Ai-Khanoum

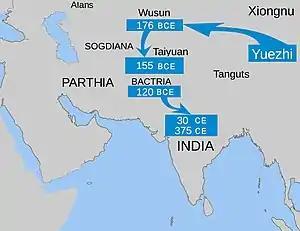
Migrations of the Yuezhi tribes in the last two centuries BC

Although the first assault led to the end of Hellenistic rule in the city, Ai-Khanoum continued to be inhabited; it remains unknown whether this reoccupation was effected by Greco-Bactrian survivors or nomadic invaders. During this time, public buildings such as the palace and sanctuary were repurposed as residential dwellings and the city maintained some semblance of normality: some sort of authority, possibly cultish in origin, encouraged the inhabitants to reuse the raw building materials now freely available in the city for their own ends, whether for construction or trade. A silver ingot engraved with runic letters and buried in a treasury room provides support for the theory that the Saka occupied the city, with tombs containing typical nomadic grave goods also being dug into the acropolis and the gymnasium. The reoccupation of the city was soon terminated by a huge fire. It is unknown when the final occupants of Ai-Khanoum abandoned the city. The final signs of any habitation date from the 2nd century AD; by this time, more than of earth had accumulated in the palace.